N52 road (Ireland)

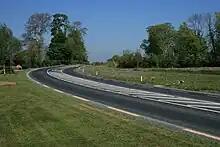
N52 south of Mullingar - bypassed in 2007

The road is mainly single carriageway two-lane throughout. It has some upgraded sections, but generally the standard is poor or very poor. It starts (from the southwest) at a grade separated junction with the M7 motorway and bypasses Nenagh on its western side as single carriageway. Past Nenagh, it is generally a single carriageway road with no hard shoulders all the way to Birr. Many sections of this part of the route are very poor through County Tipperary with sharp bends. The route from Birr to Tullamore was upgraded in recent years and has good alignment, hard shoulders and a good surface as has the section from Tullamore to Kilbeggan which was upgraded in the 1970s. At Tullamore the route forms a bypass of Mucklagh and Tullamore.